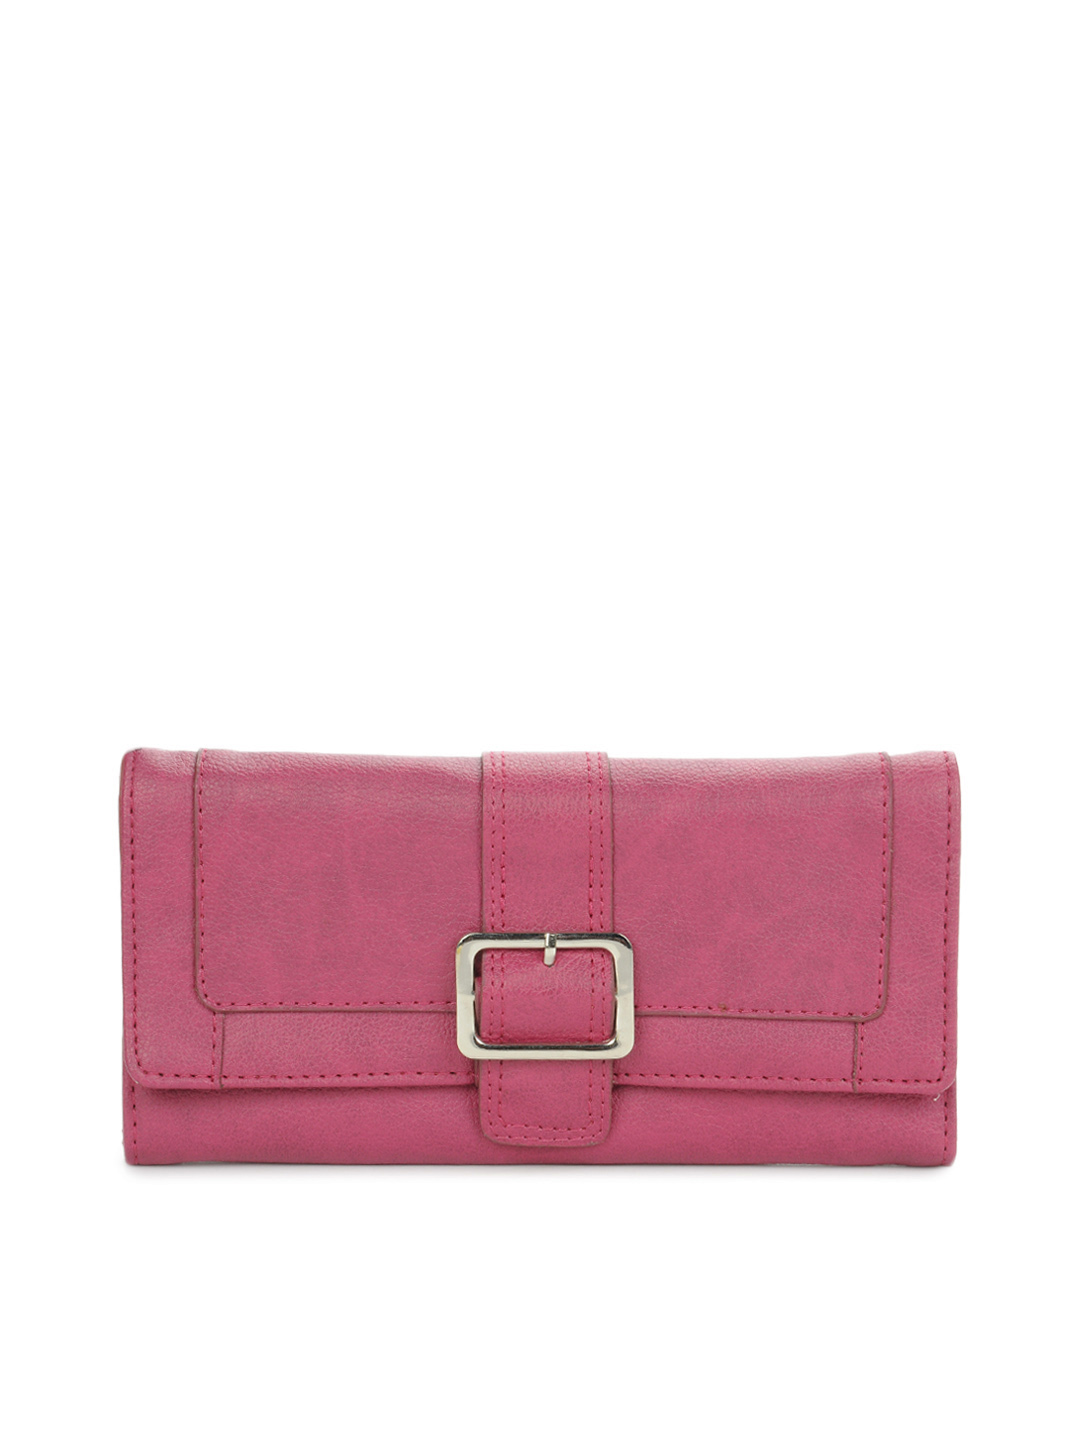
Baggit Women Pink Wallet
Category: Accessories / Wallets / Wallets
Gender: Women
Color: Pink
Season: Summer 2012
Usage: Casual